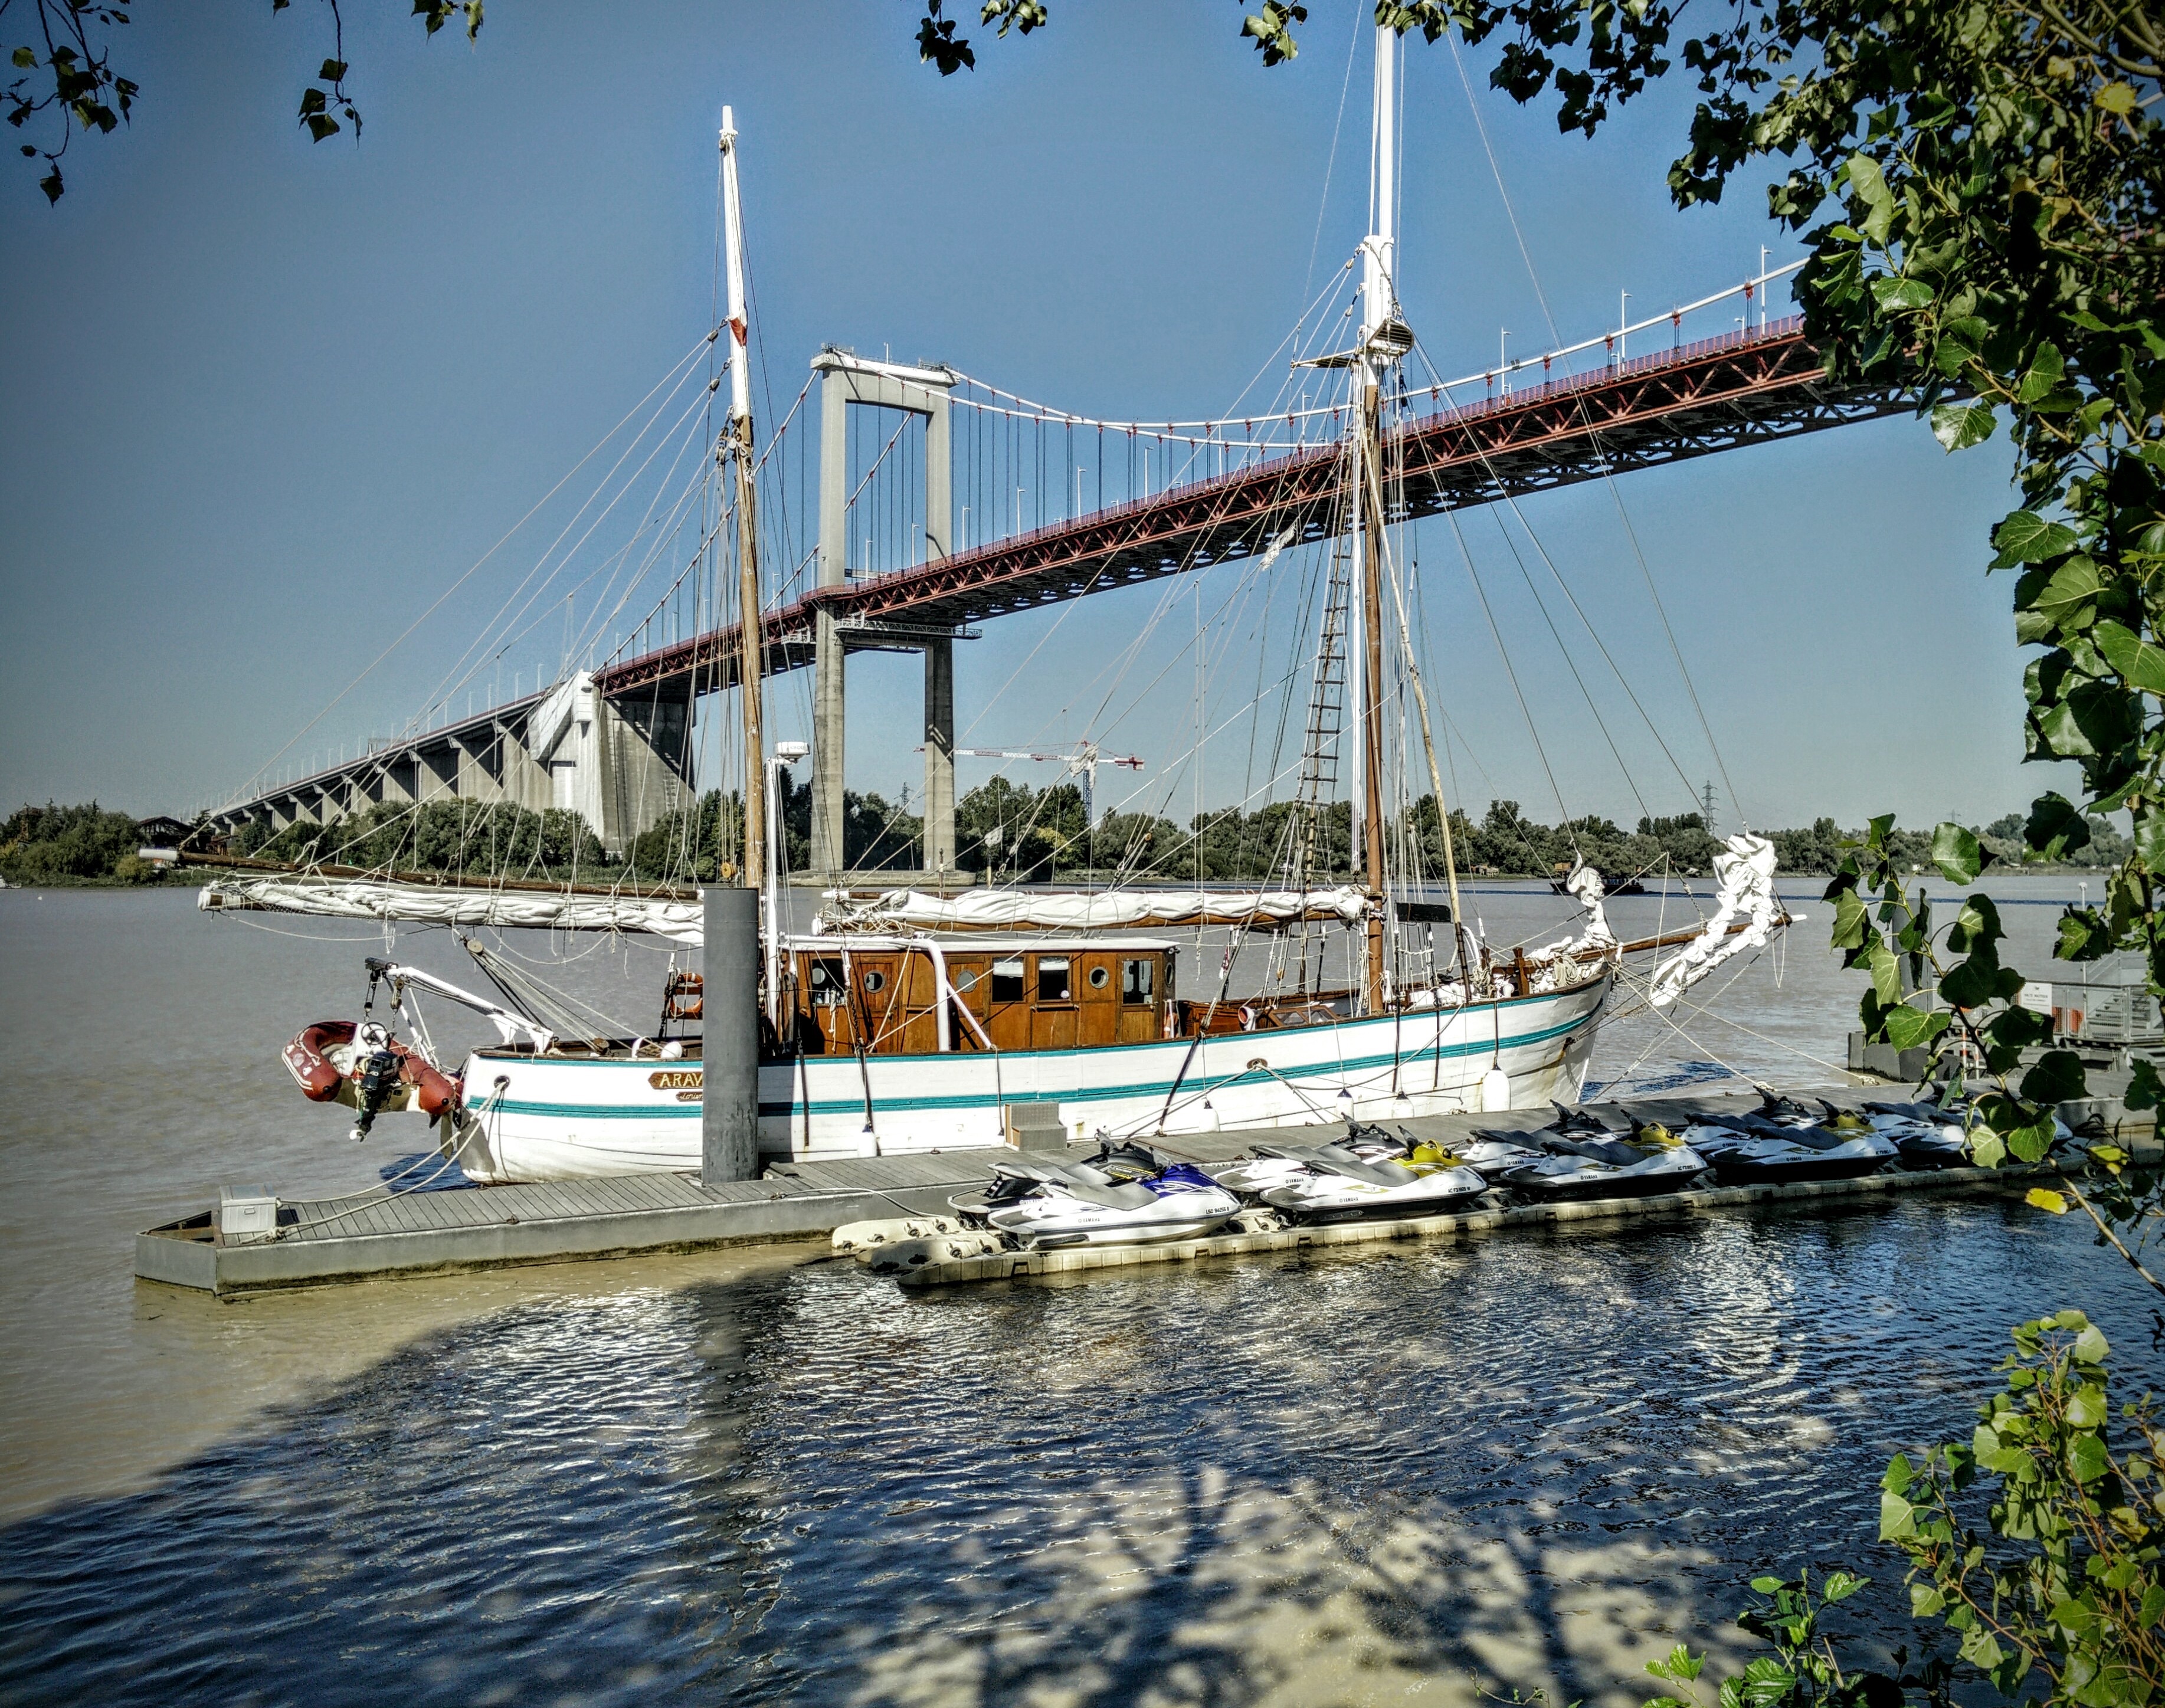
sea, dock, boat, ship, vehicle, mast, bay, marina, sailboat, boating, sail, watercraft, sailing ship, tall ship